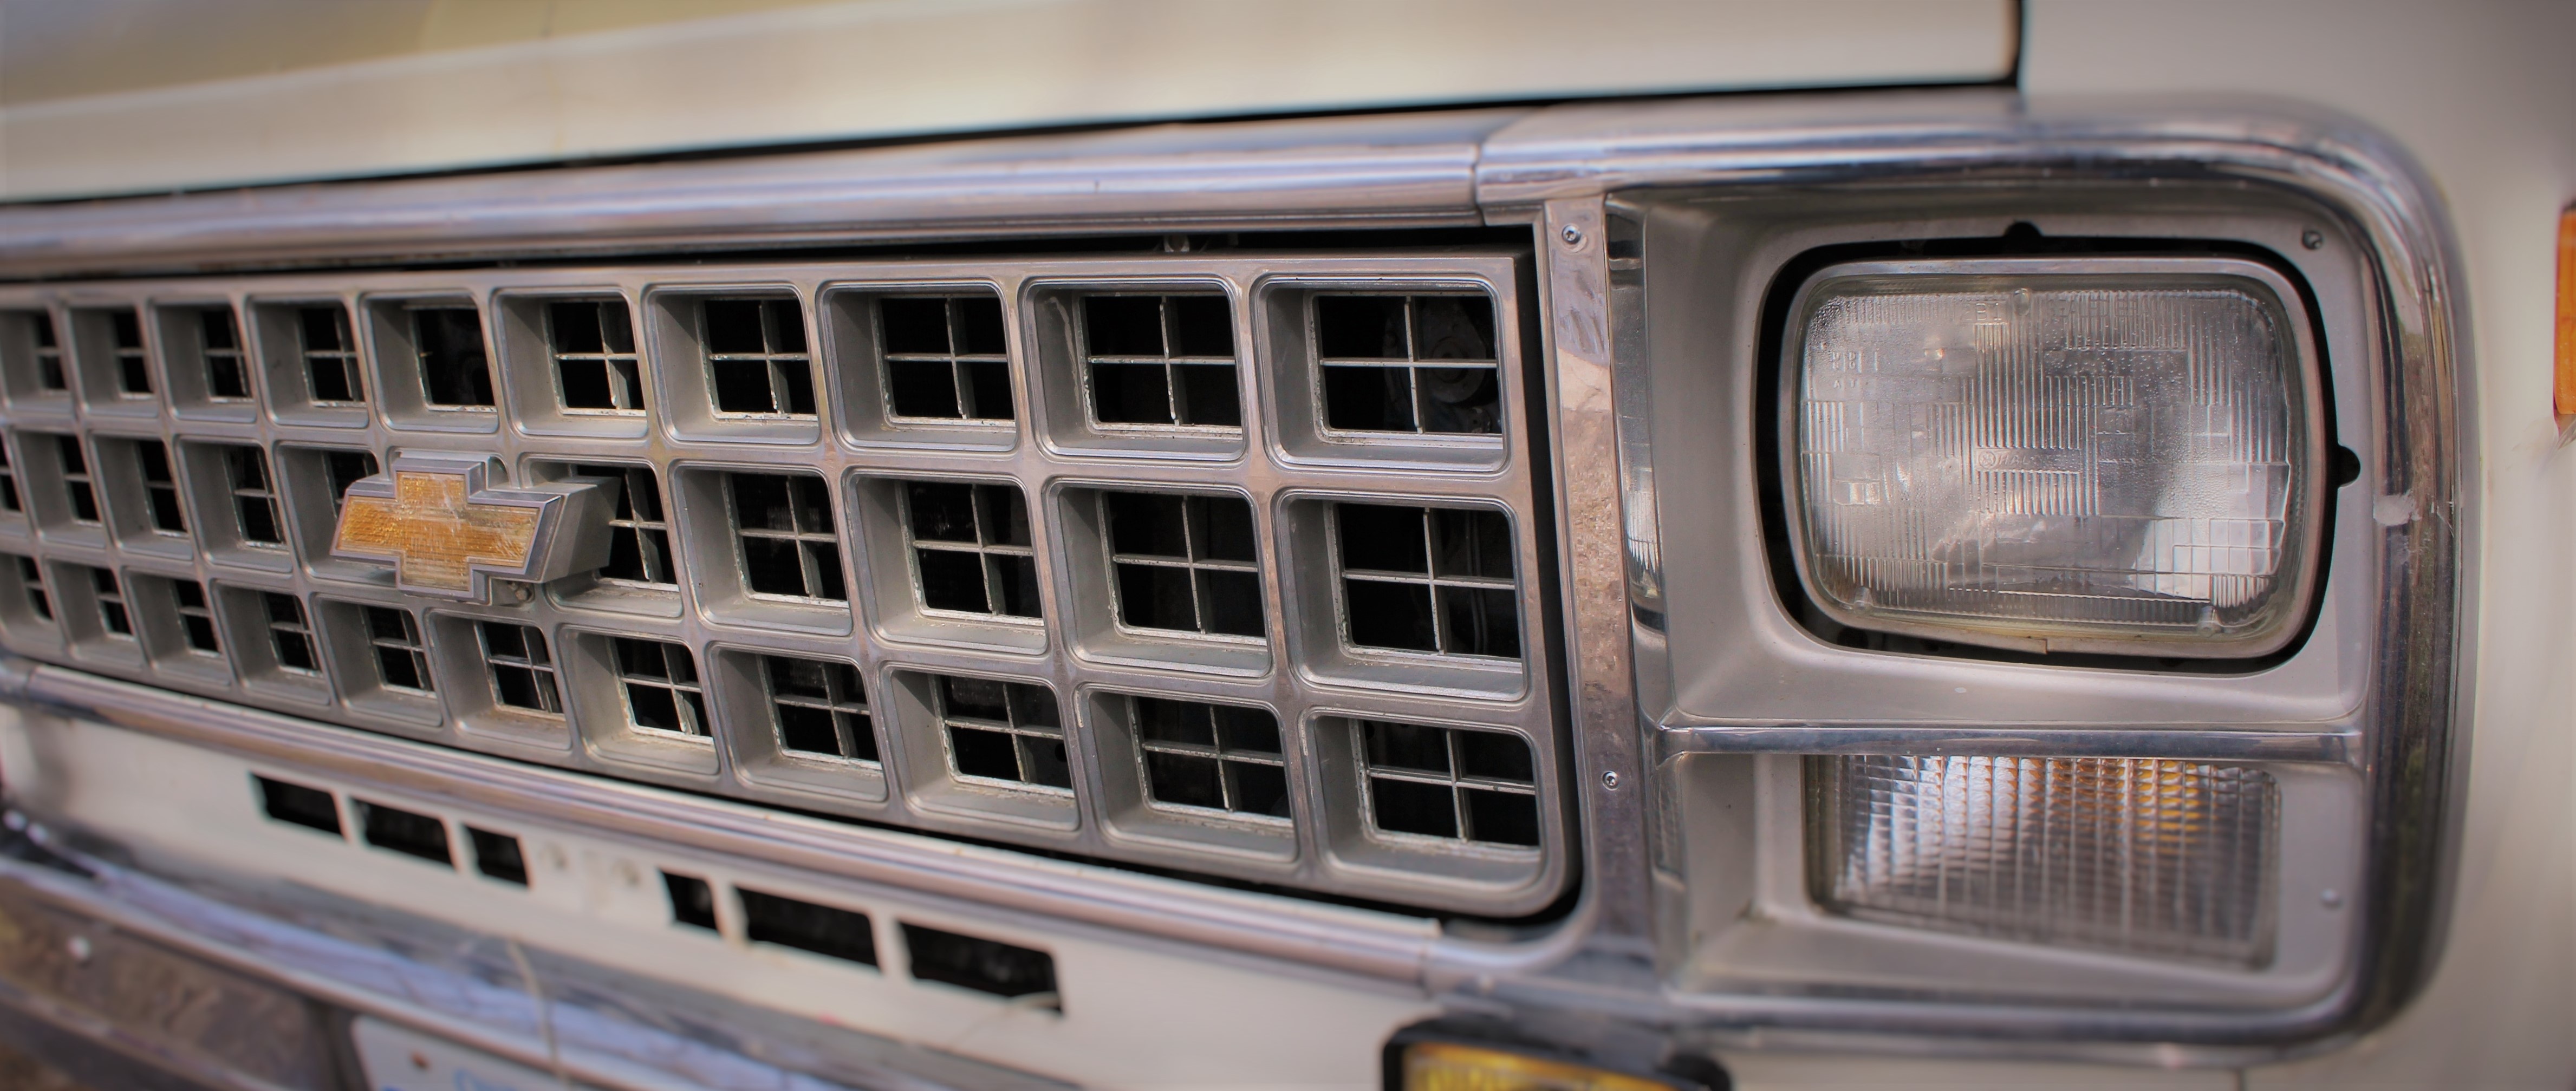
car, wheel, jeep, vehicle, grille, bumper, pickup truck, sport utility vehicle, automobile make, automotive exterior, vehicle registration plate, compact sport utility vehicle